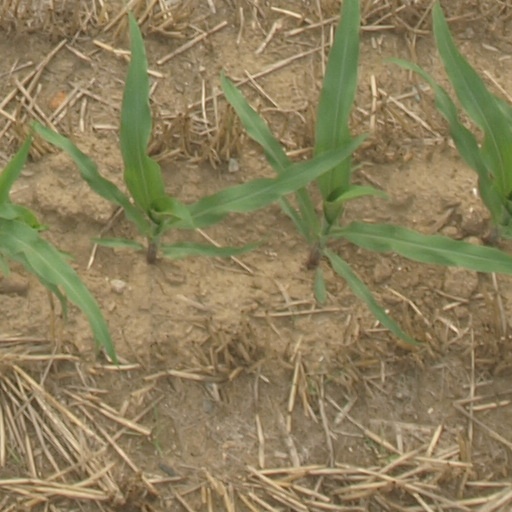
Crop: maize; corn